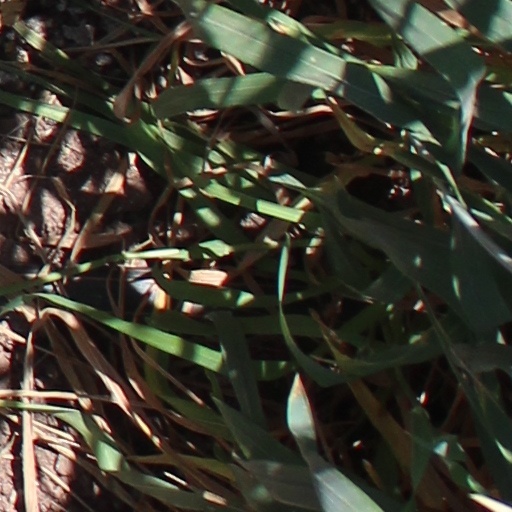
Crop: wheat